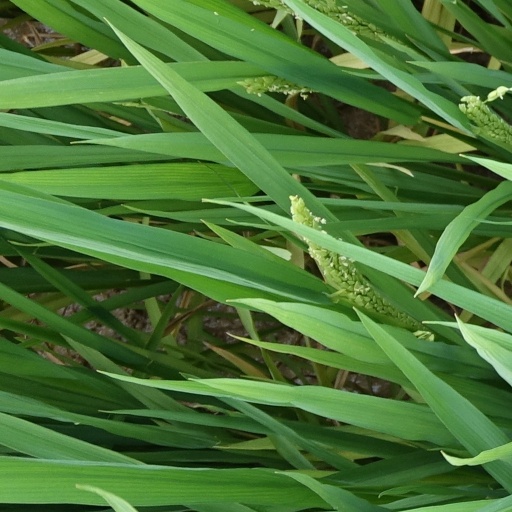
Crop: rice